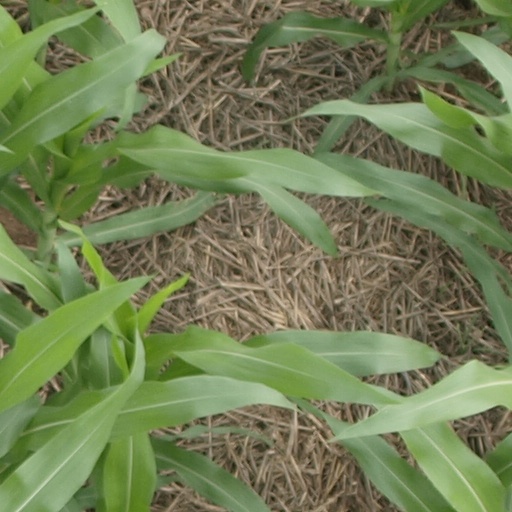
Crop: maize; corn